2008 USC Trojans football team

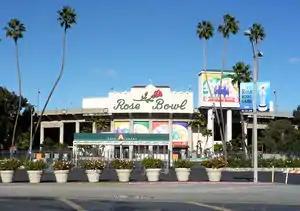
The Rose Bowl, prepared for the 95th edition of the nation's oldest bowl game.

Twelve USC players were invited to the NFL Combine. Of the twelve, Josh Pinkard applied for and was granted a sixth season of eligibility by the NCAA and opted to stay at USC for another season. Of the eleven players who attended the Combine, all were drafted by the end of the sixth round of the 2009 NFL draft. USC topped the total number of draftees for the second consecutive season.